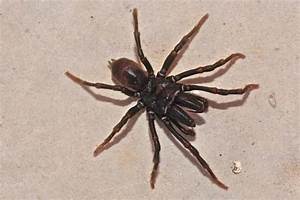
Label: spider